Desmidiales

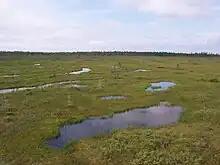
A sphagnum bog in Frontenac National Park, Québec, Canada

Desmids most commonly reproduce by asexual fission. During cell division, the two halves of a cell separate, and each half develops into a new cell. After division, a cell may be asymmetric since the recently formed half is smaller than the original half.